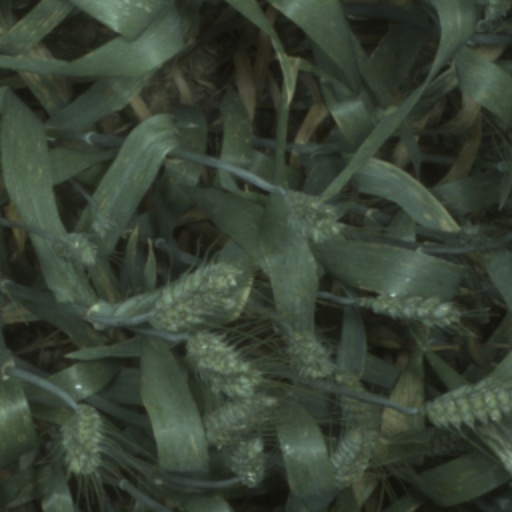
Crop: wheat